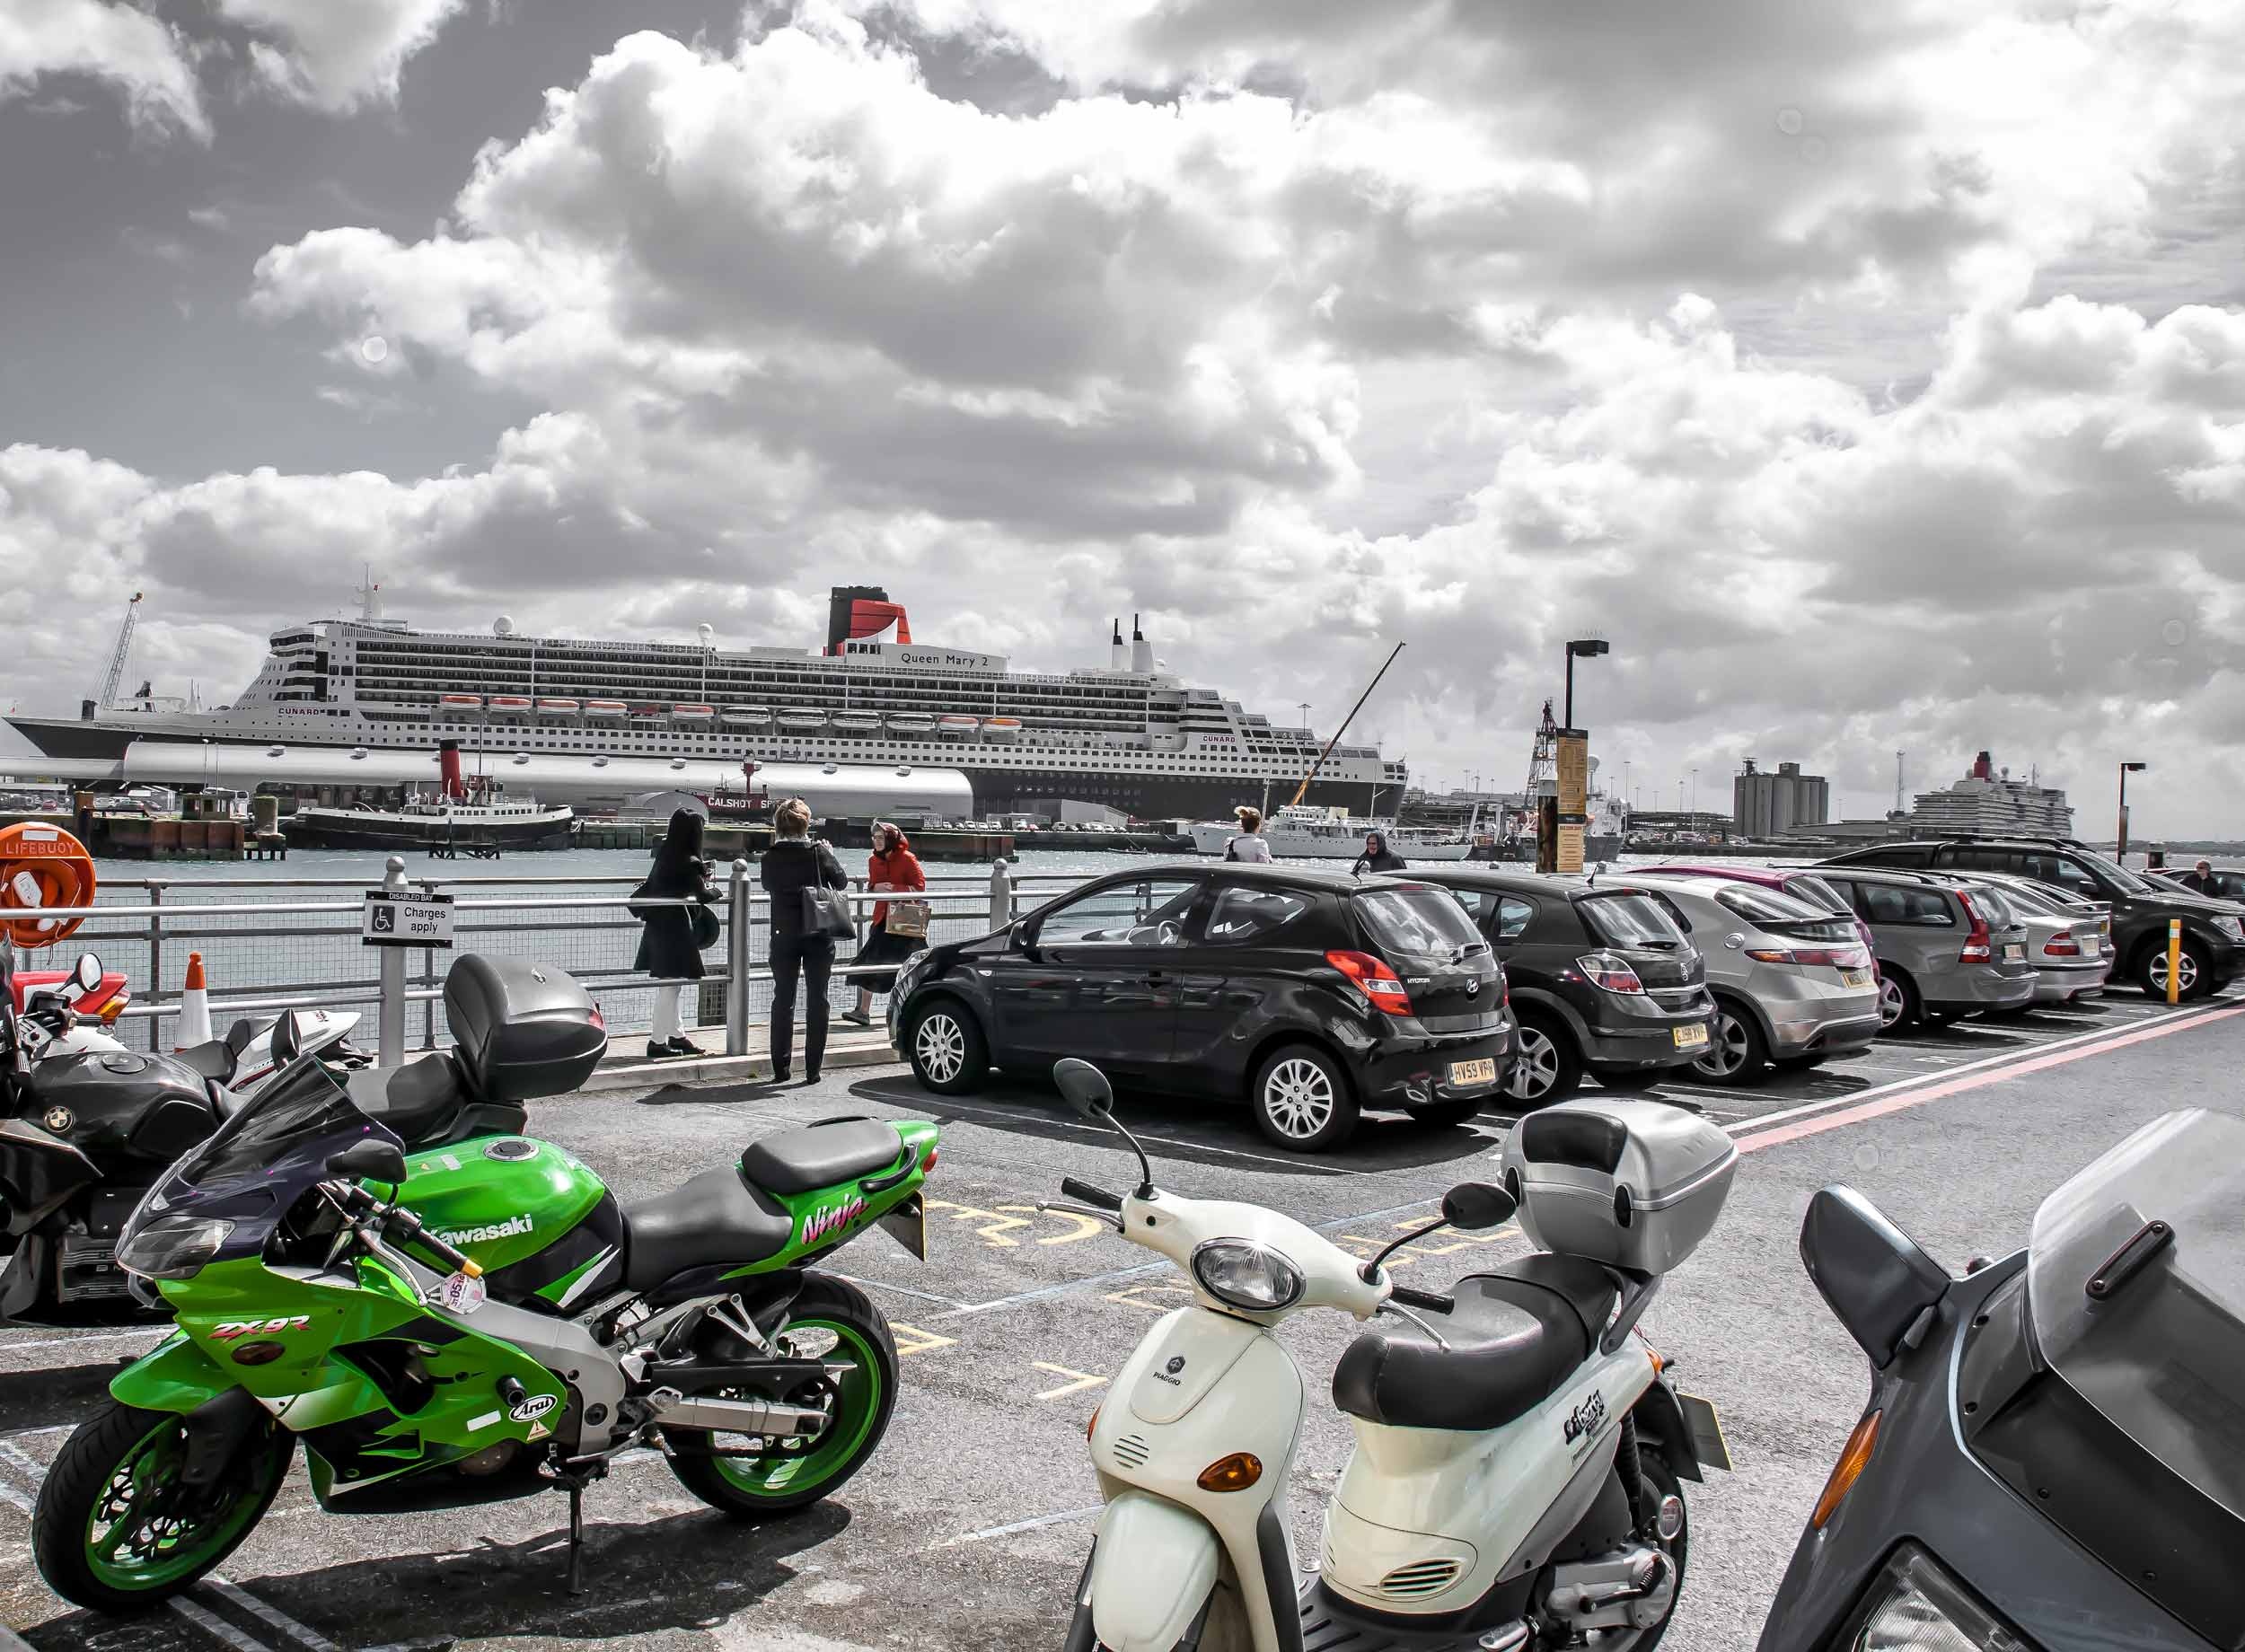
car, vehicle, motorcycle, port, england, supercar, race track, southampton, great britain, motorcycling, automobile make, automotive design